Tøyen

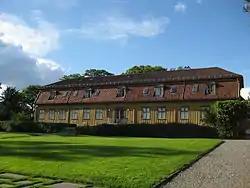
Tøyen Manor, University Botanical Garden (Oslo) at Tøyen

Tøyen is a residential area in the central parts of Oslo, Norway, part of the borough of Gamle Oslo.